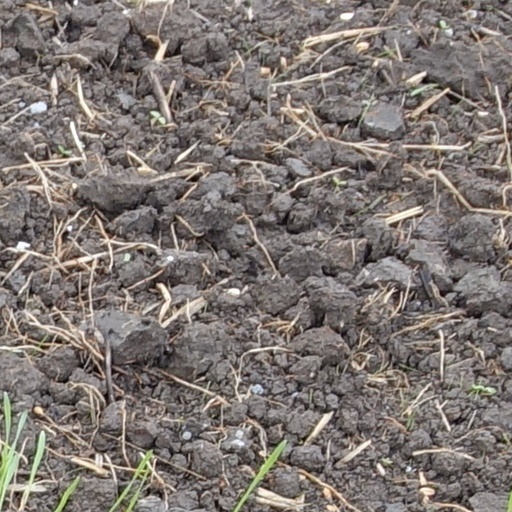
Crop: wheat